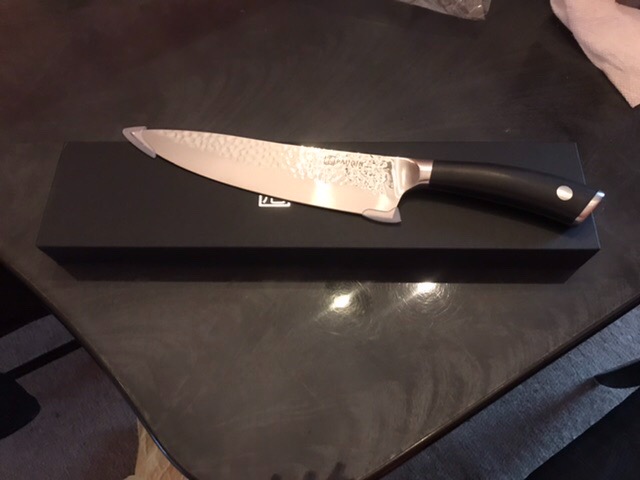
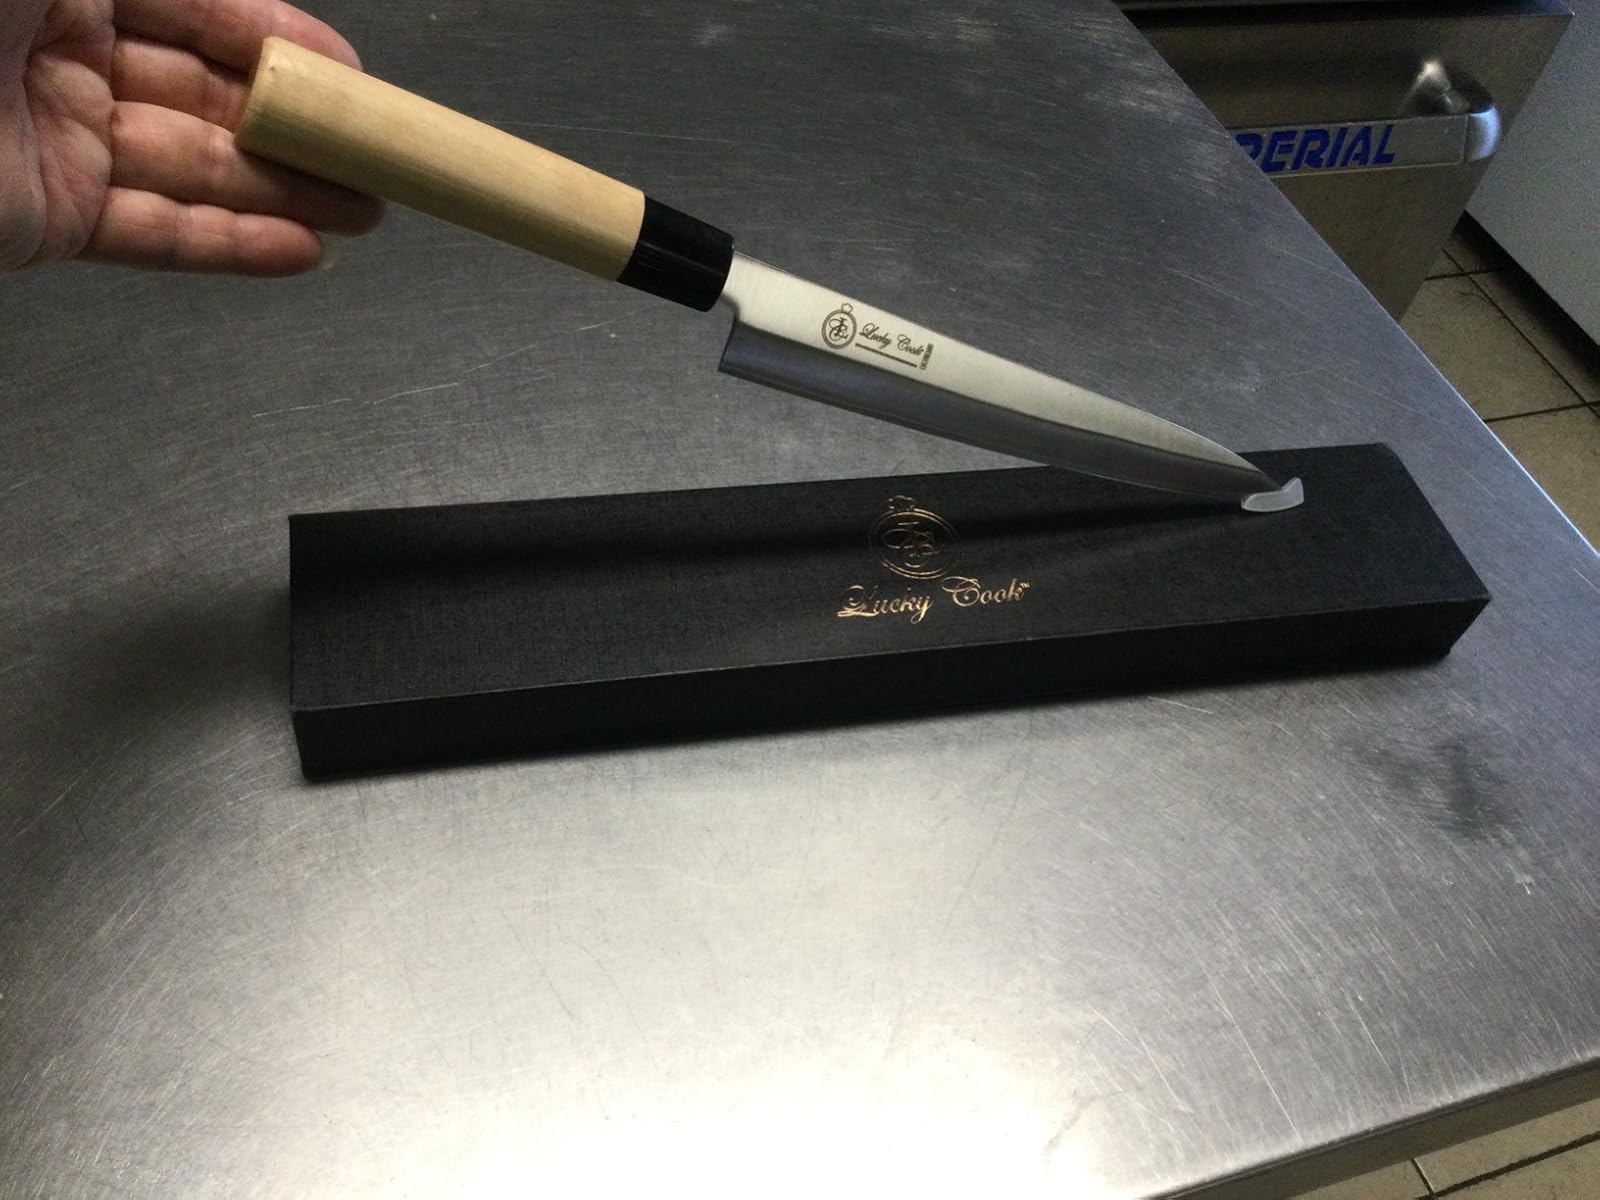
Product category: items_knife
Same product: no